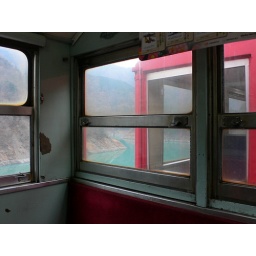
train in the mountains